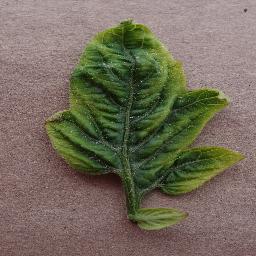
Label: Tomato___Tomato_Yellow_Leaf_Curl_Virus